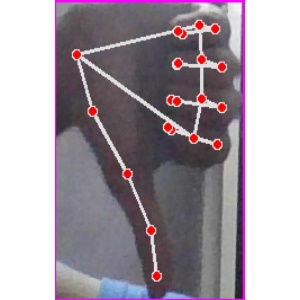
अक्षर: फ